Shravya

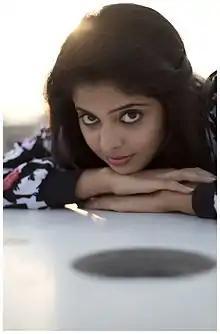
Shravya in 2016

Shravya is an Indian actress who has appeared in Telugu and Tamil language films. After making her debut as a child actress, Shravya has since played lead roles in "Love You Bangaram" (2014) and "Vellikizhamai 13am Thethi" (2016).